Gerald Kaufman

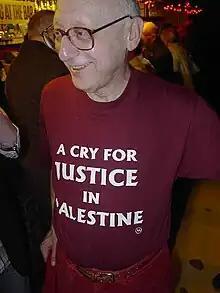
Kaufman wears a "cry for justice in Palestine" shirt in 2003

Having once publicly vowed never again to visit Israel, Kaufman retracted that promise in 2002 to film a BBC television documentary, "The End of the Affair", in which he recounted his disillusionment with the state. By that time, he believed Israel had been reduced to an "international pariah" by its prime minister Ariel Sharon, who he described as "a war criminal". He wrote an article in July 2004 for "The Guardian" entitled "The case for sanctions against Israel: What worked with apartheid can bring peace to the Middle East" in which he proposed economic sanctions against Israel. In 2006, he called for the Israeli soldiers responsible for the deaths of British citizens Tom Hurndall and James Miller to be handed over and tried in Britain or before an international war crimes tribunal and stated that economic sanctions would have to be considered if Israel refused to cooperate.